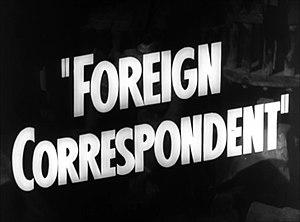
Sir Alfred Hitchcock [ˈælfɹɪd ˈhɪt͡ʃkɒk] est un réalisateur, scénariste et producteur de cinéma britannique né le 13 août 1899 à Leytonstone et mort le 29 avril 1980 à Bel Air.